Noël Fiessinger

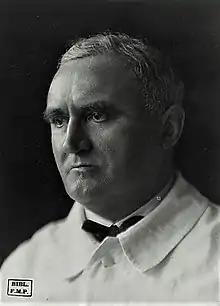

Noël Armand Fiessinger (24 December 1881 – 15 January 1946) was a French physician, educator, and author. He was well known for his books on endocrinology.